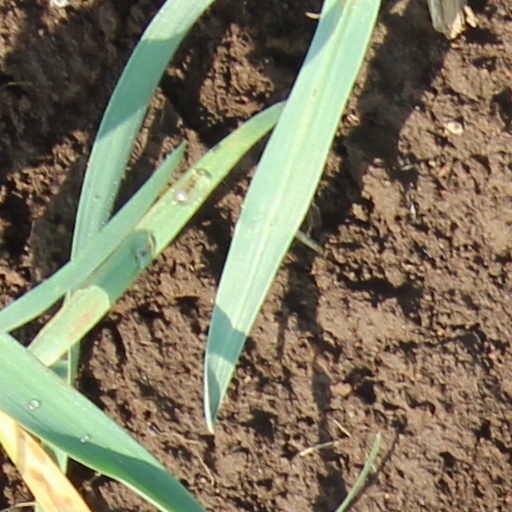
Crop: wheat